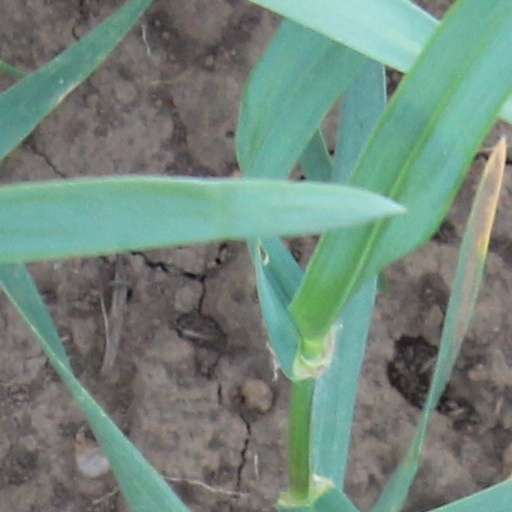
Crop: wheat